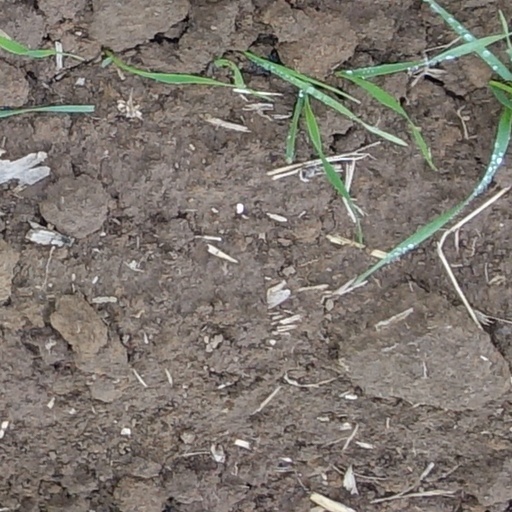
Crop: wheat